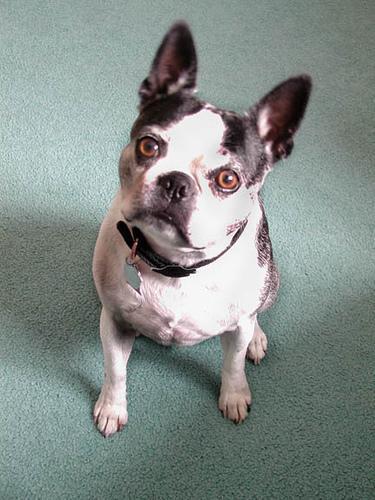
Boston_bull